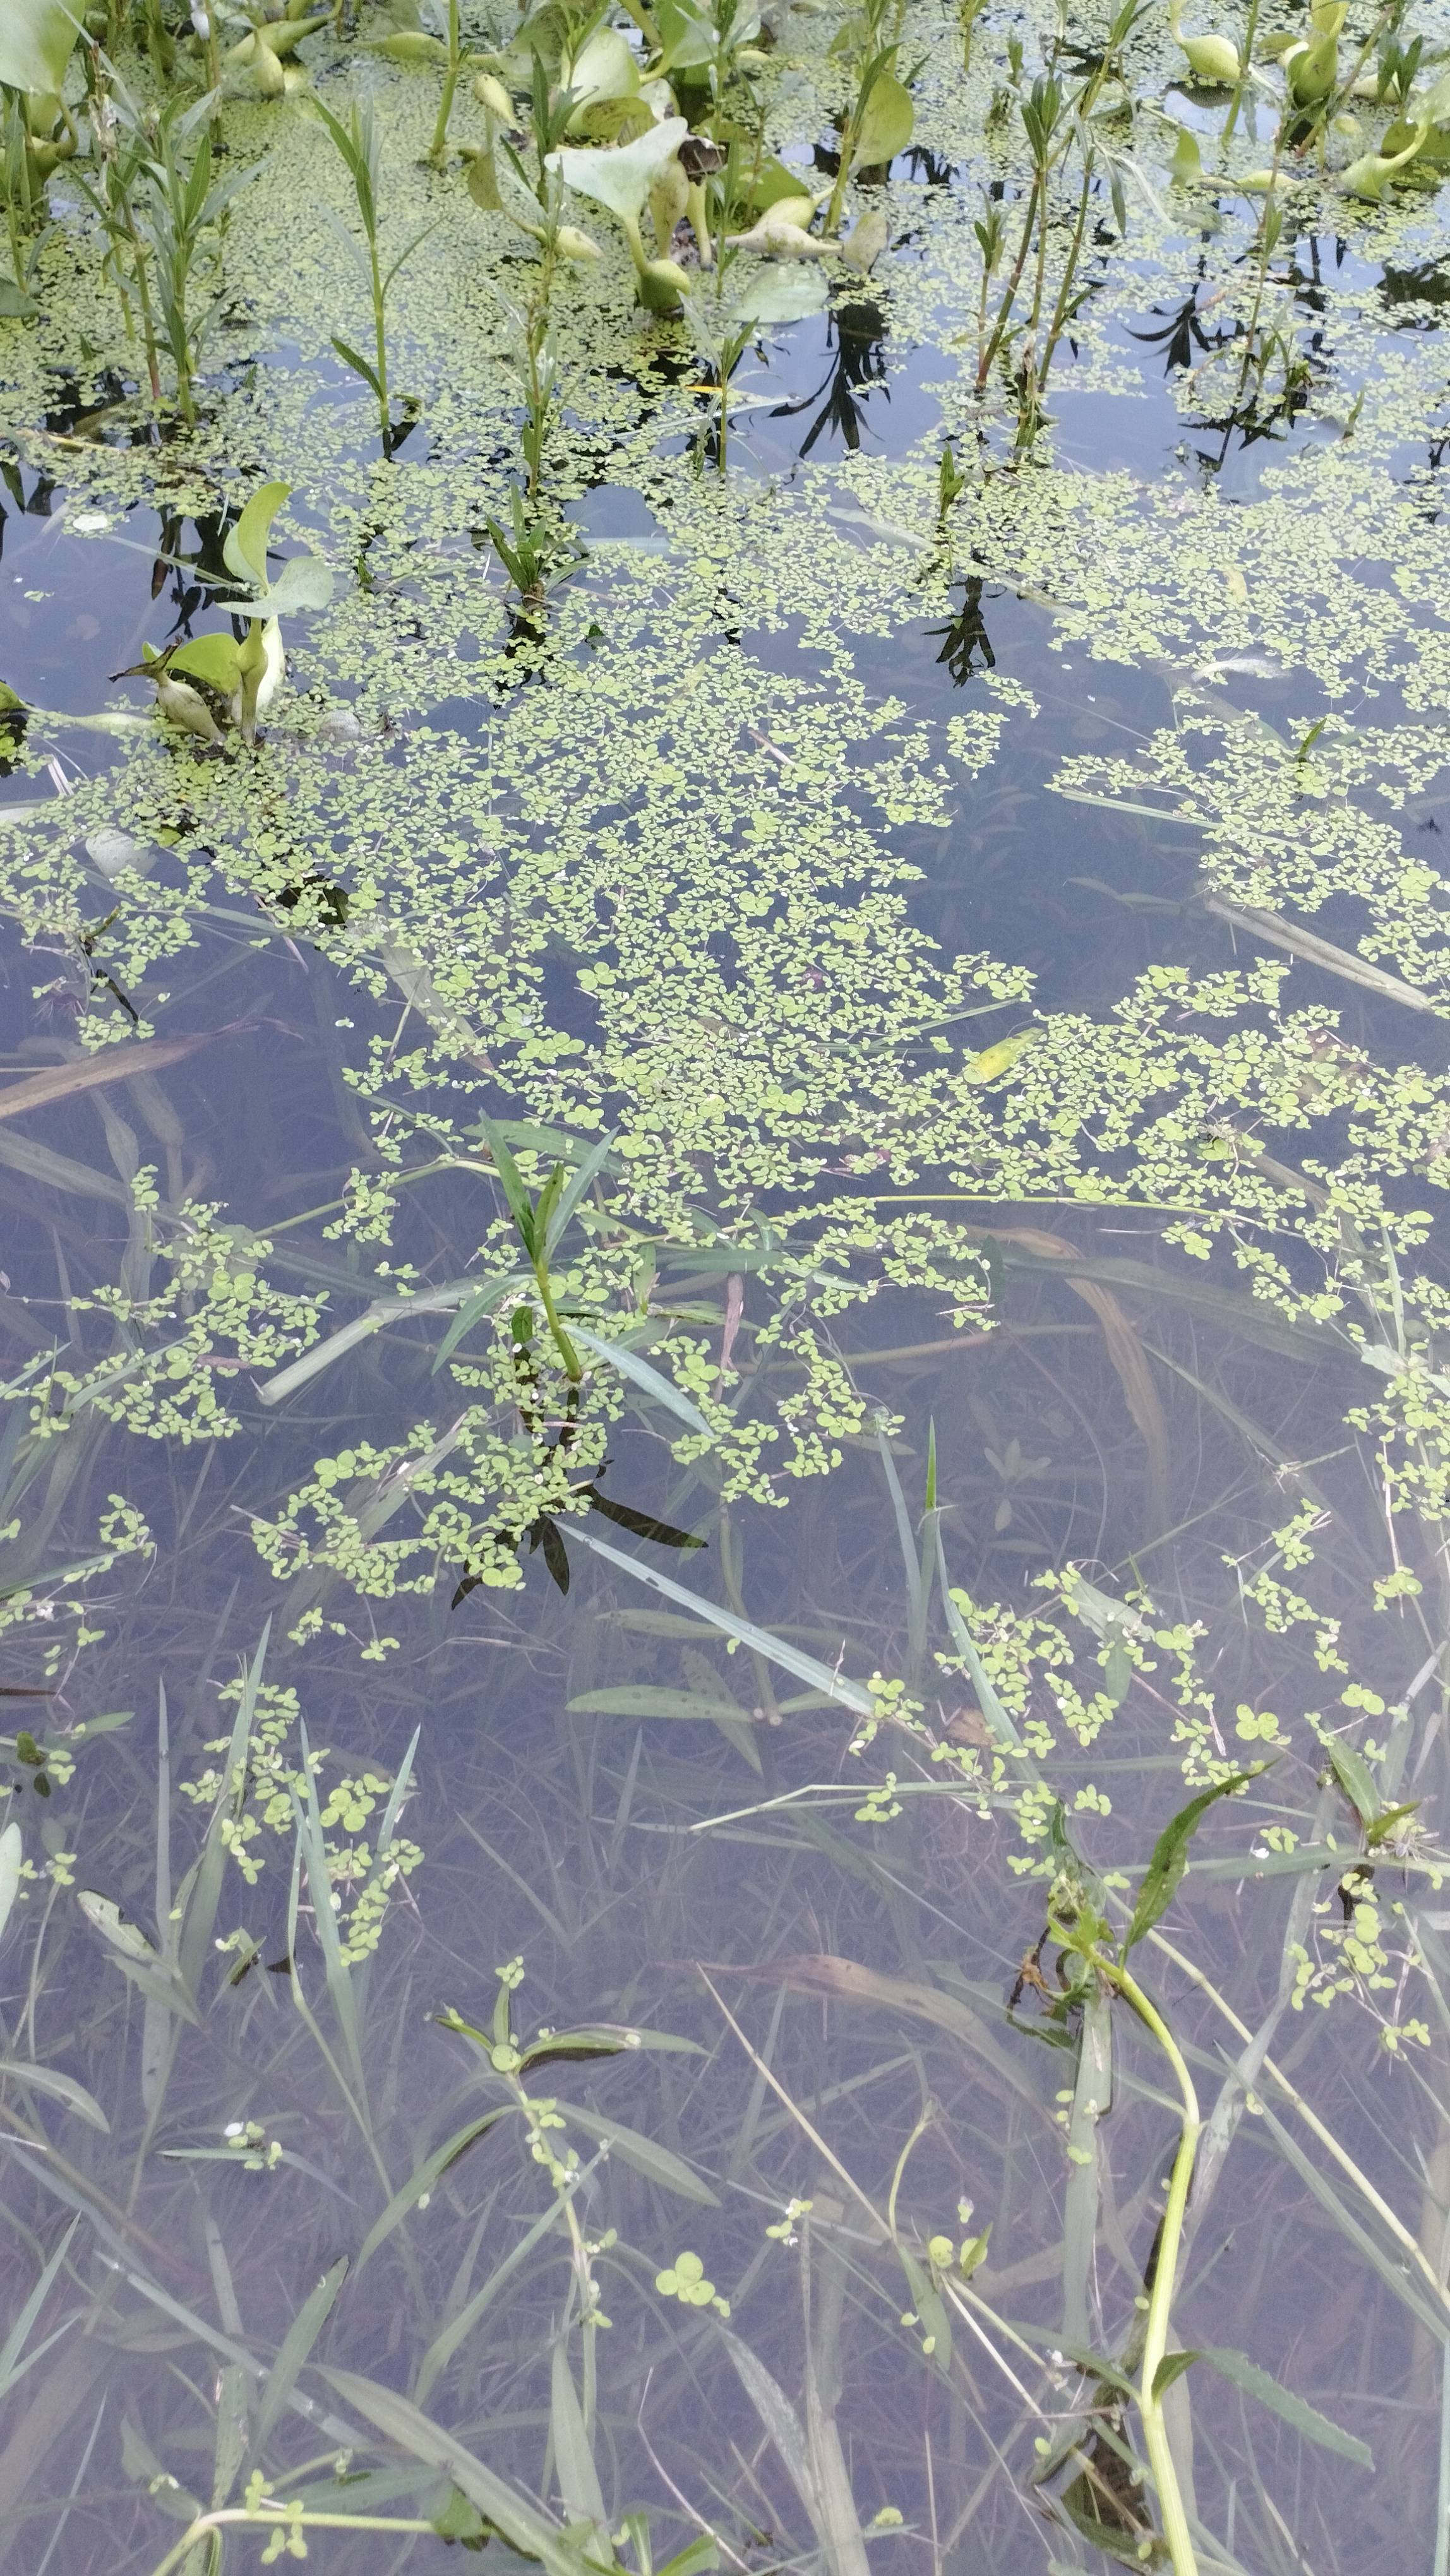
Species: Common Duckweeds (Lemna minor)